James Frankfort Manners Browne

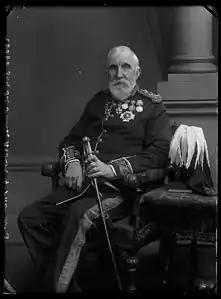
General Browne, aged 73–75, in full dress uniform (1898)

On 1 January 1876 Browne was appointed colonel on the staff, and Commanding Royal Engineer of the South-Eastern District, with his headquarters at Dover; but his promotion to be major-general on 2 October 1877 (afterwards antedated to 22 February 1870) placed him on the half-pay list. For seven years from 2 June 1880 he was Governor of the Royal Military Academy at Woolwich; was promoted to lieutenant-general on 13 August 1881; was placed on the unemployed list in 1887, and was promoted to general on 12 February 1888.